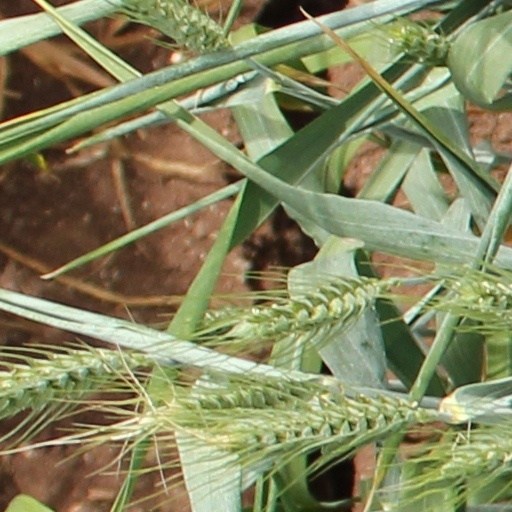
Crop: wheat